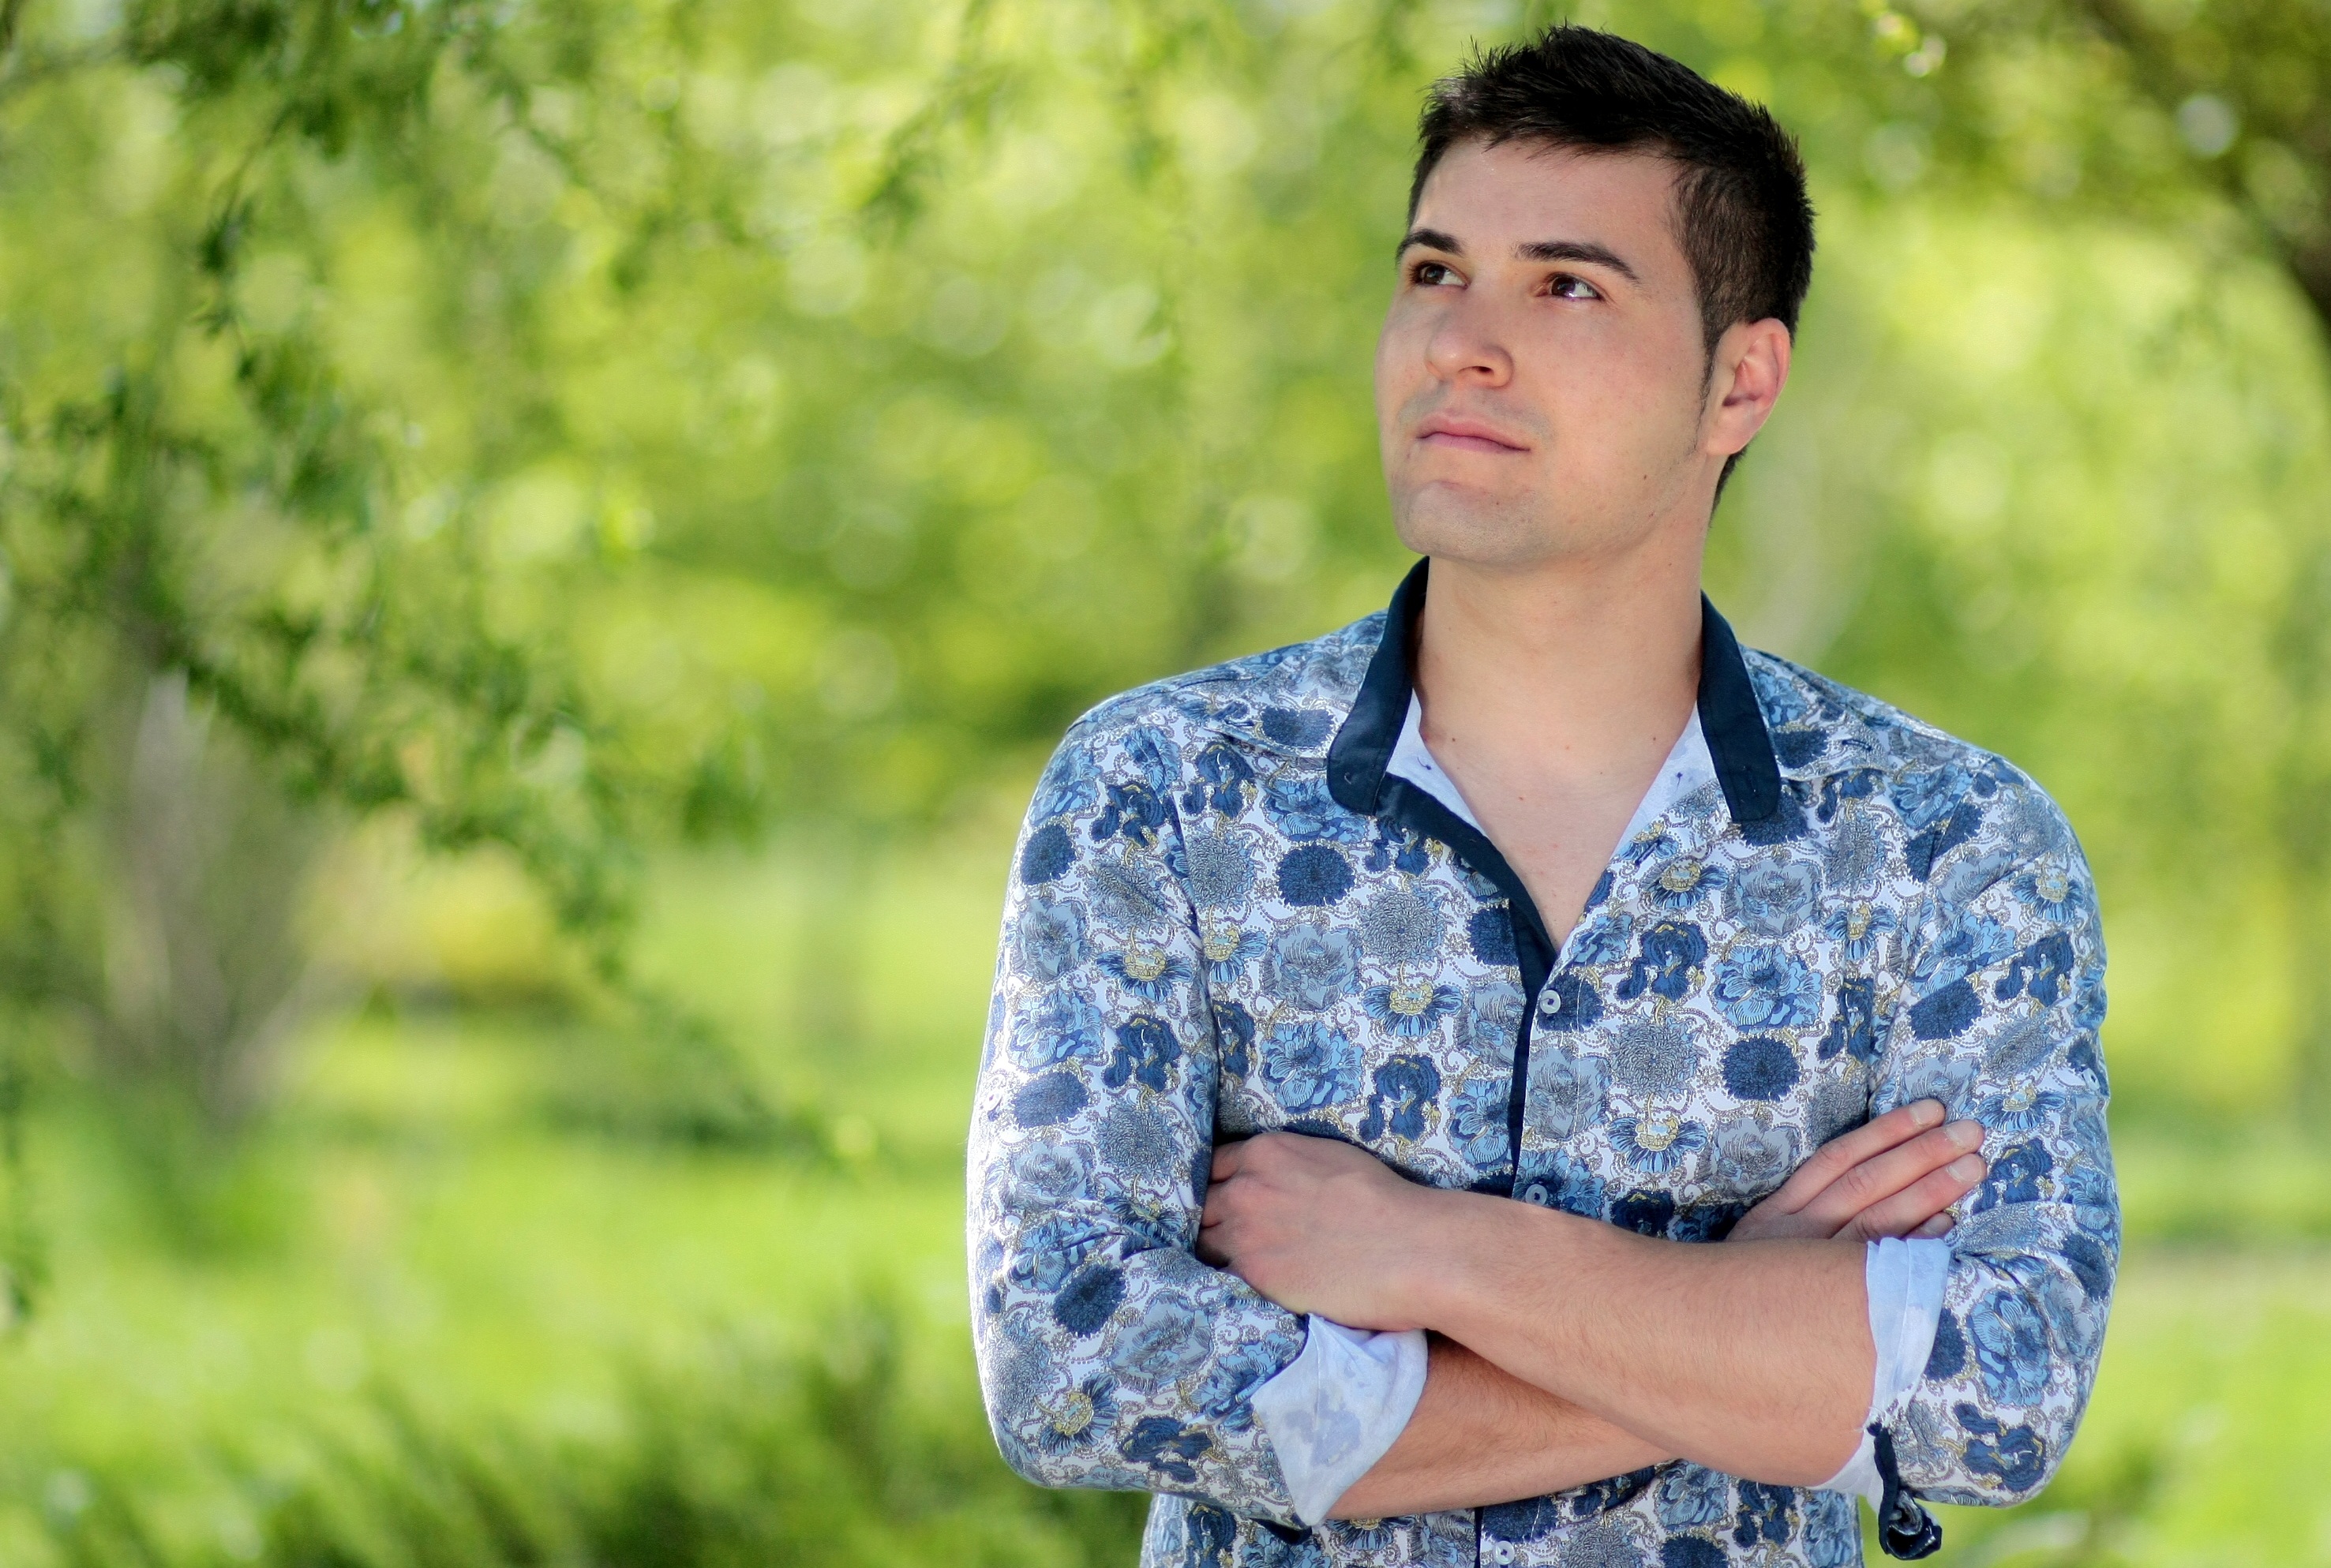
man, person, people, photography, portrait, model, young, fashion, black hair, photo shoot, portrait photography